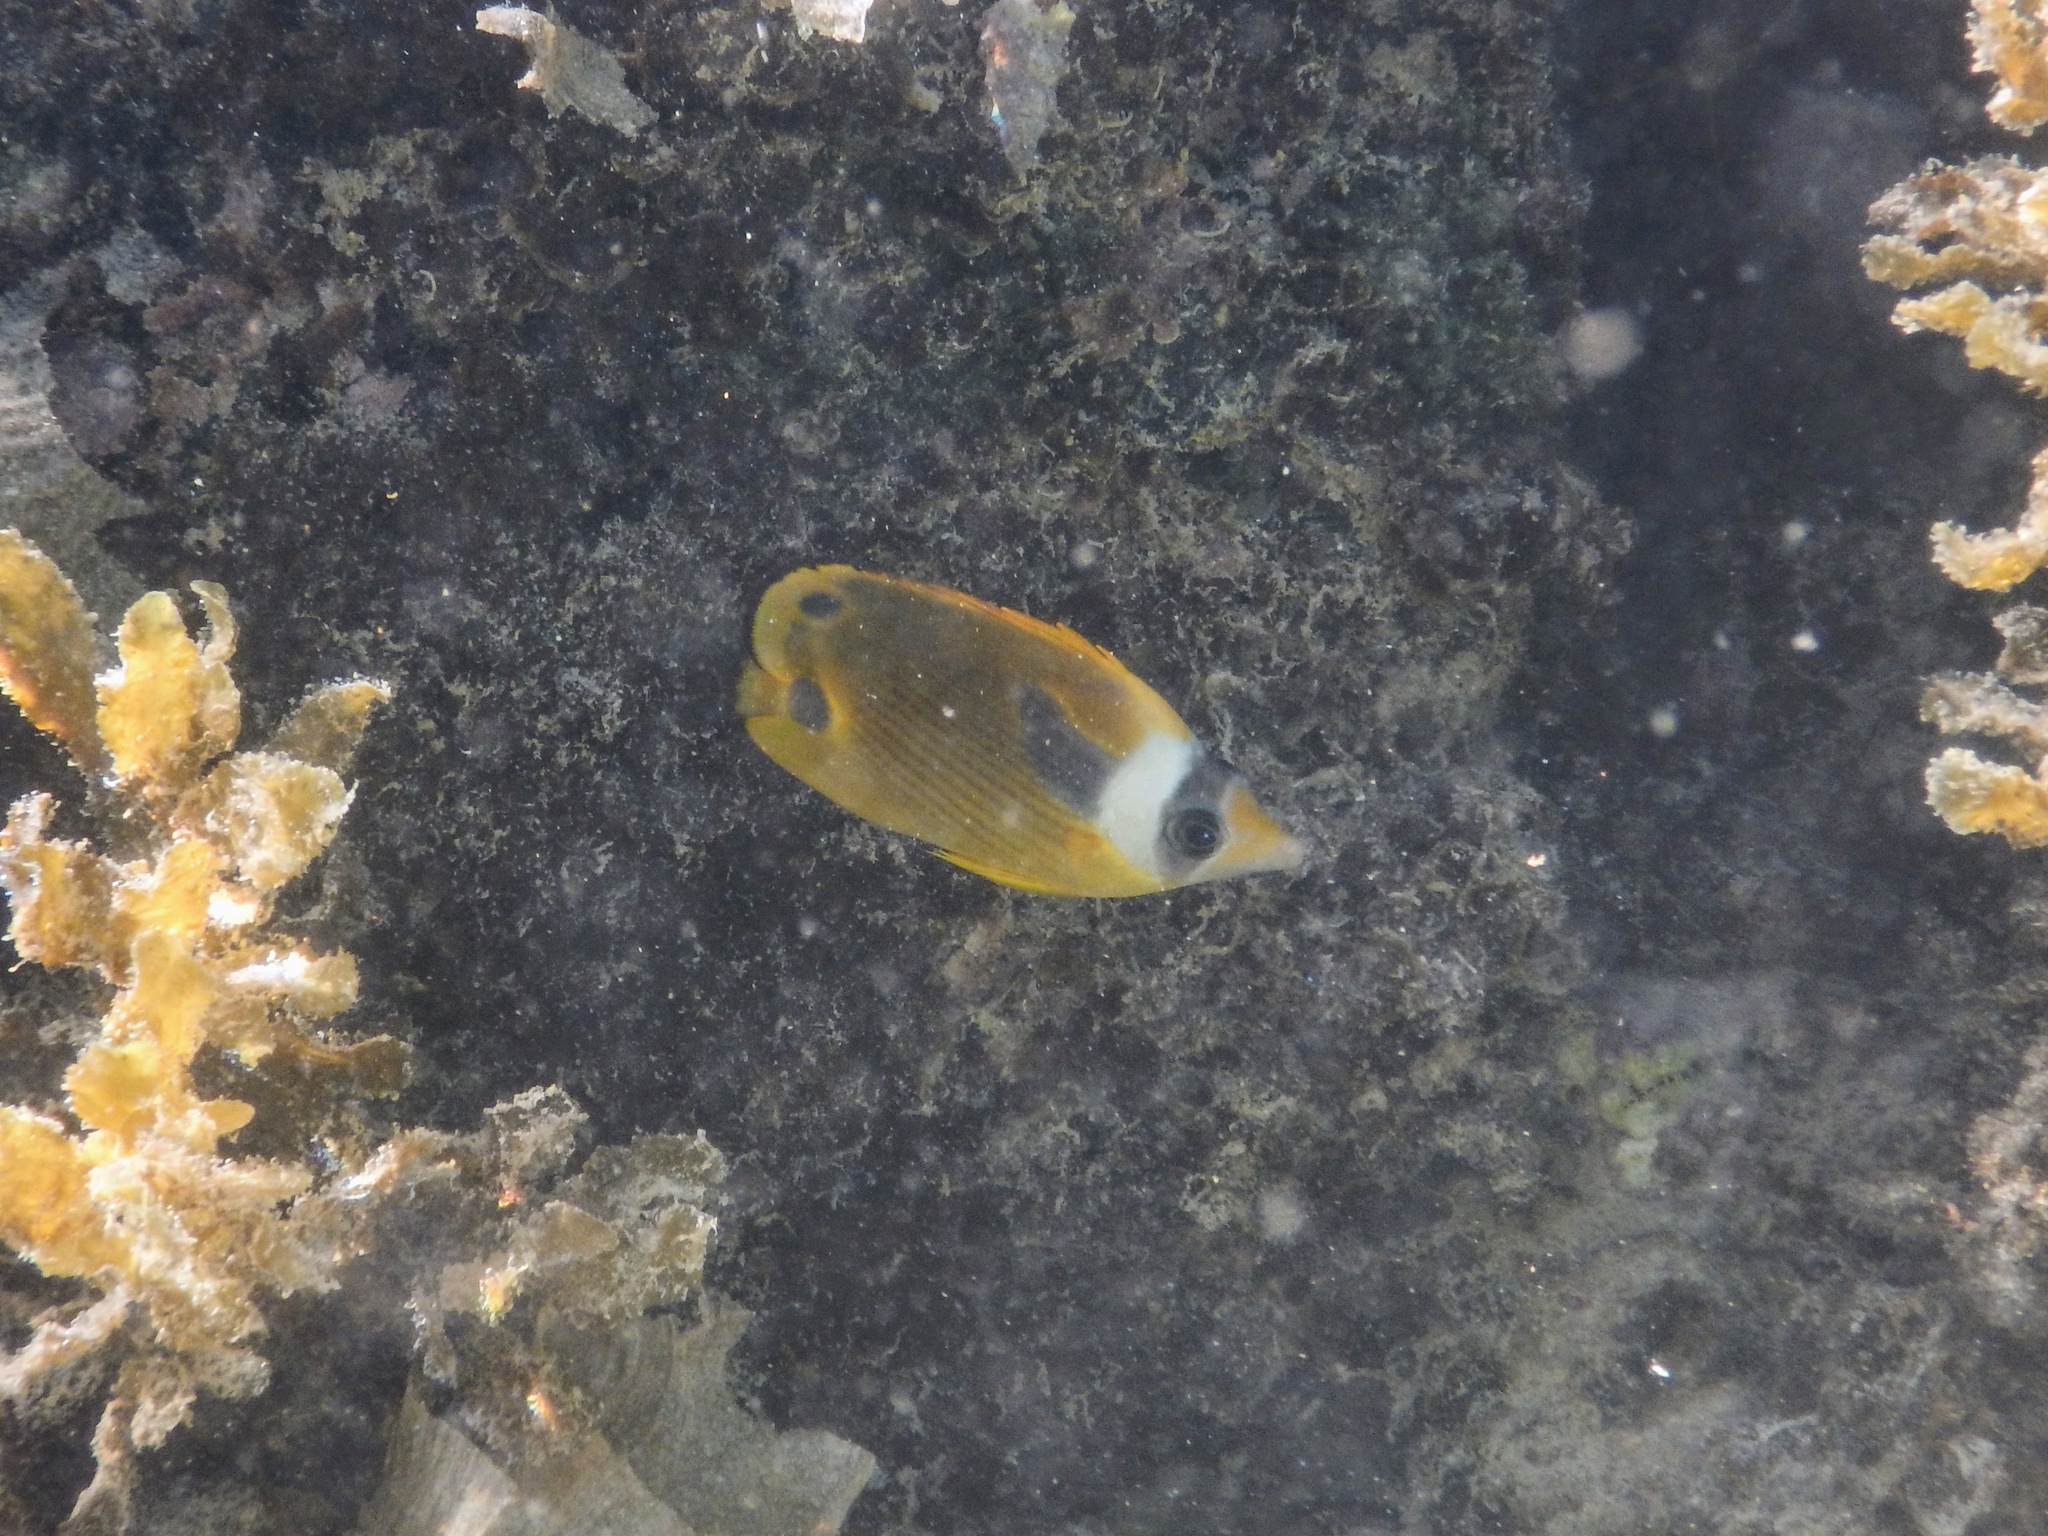
Chaetodon lunula (Raccoon Butterflyfish)